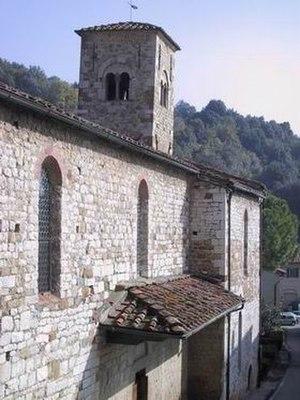
Figline di Prato est une frazione de la commune de Prato en Toscane. Ce village est remarqué grâce à l’église San Pietro, au Tabernacle de Sainte Anne peint dans les années 1392-1393 par Agnolo Gaddi, par l'antique carrière de serpentine ; le marbre vert de Prato, et surtout, à cause de l'exécution tragique par les Allemands en septembre 1944 de 29 jeunes partisans, i 29 Martiri di Figline.